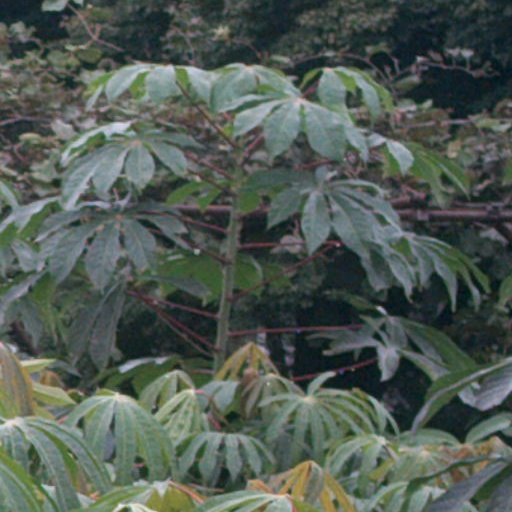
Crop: cassava